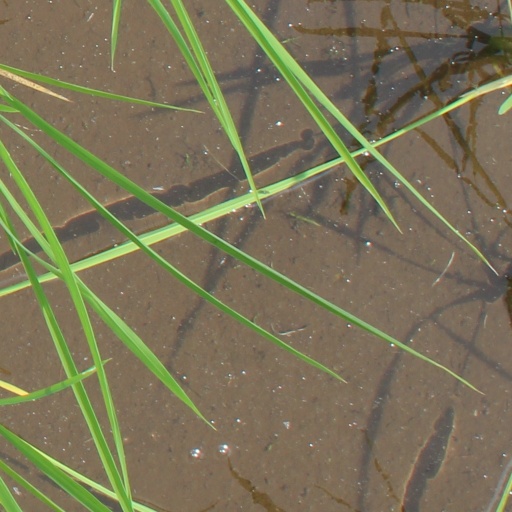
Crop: rice